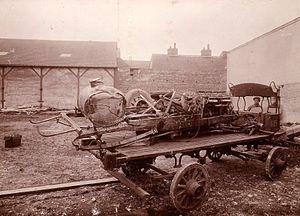
Débris de la voiture d'Albert Clément, après l'accident qui lui coûta la vie le 17 mai 1907.
Albert Clément, né le 7 juillet 1883 à Paris et mort le 17 mai 1907 à Saint-Martin-en-Campagne, est un pilote automobile français.